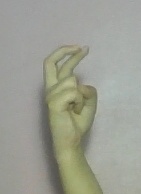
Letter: zay